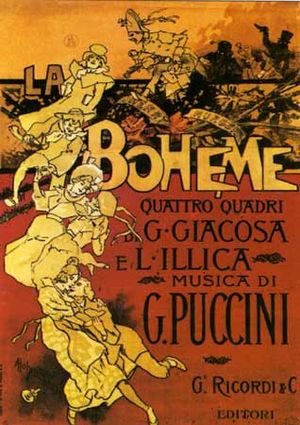
La Bohème / Diskografi
Den oprindelige La Bohème-plakat med Adolfo Hohenstein.
La Bohème er en opera i fire akter af Giacomo Puccini med italiensk libretto af Luigi Illica og Giuseppe Giacosa efter Scènes de la vie de bohème af Henri Murger. Uropførelsen fandt sted i Torino den 1. februar 1896 på Teatro Regio med den unge Arturo Toscanini som dirigent. Siden er La Bohème blevet en del af standardrepertoiret og et af de hyppigst opførte værker. Ifølge Opera America er La Bohème den næsthyppigst opførte opera i USA, lige efter en anden Puccini-opera, nemlig Madama Butterfly. I 1946, halvtreds år efter operaens premiere, dirigerede Toscanini en radioopførelse af den med NBC Symphony Orchestra. Den er udgivet på plade og CD. Det er den eneste optagelse af en Puccini-opera, der findes med den dirigent, der også dirigerede ved uropførelsen.